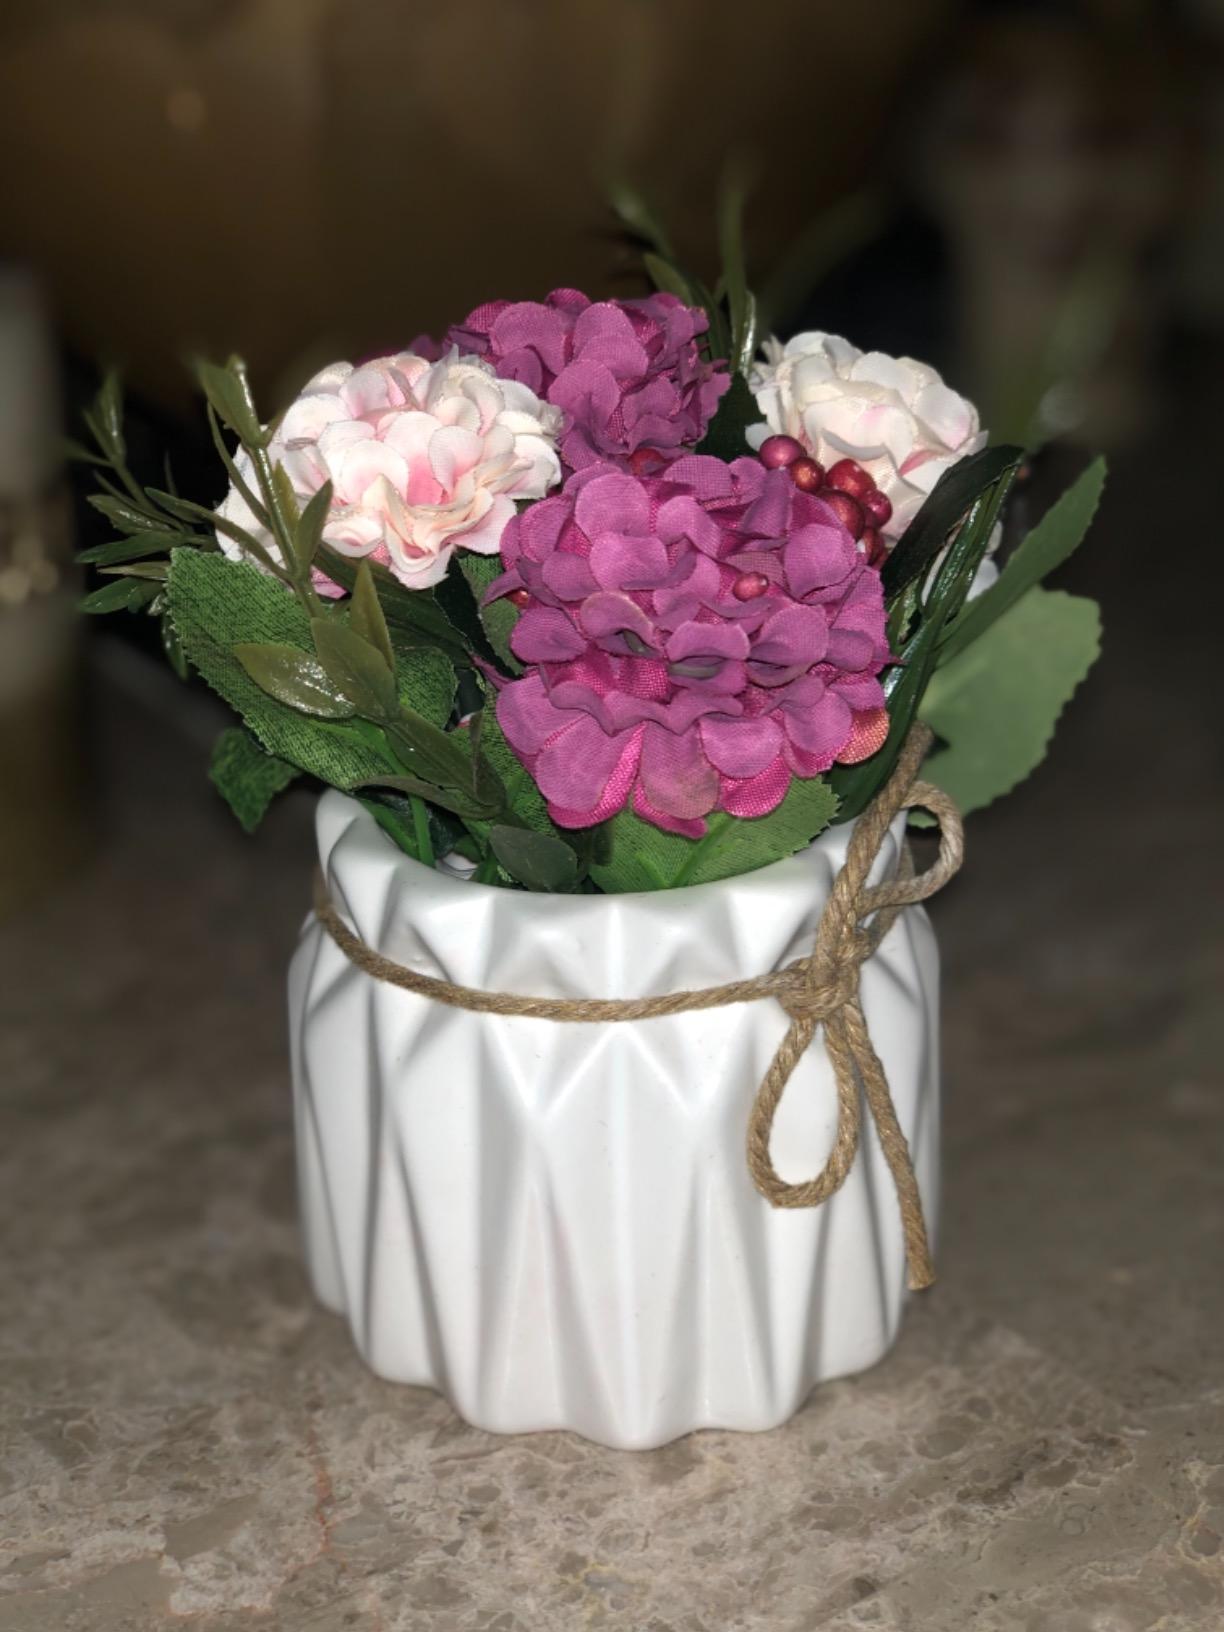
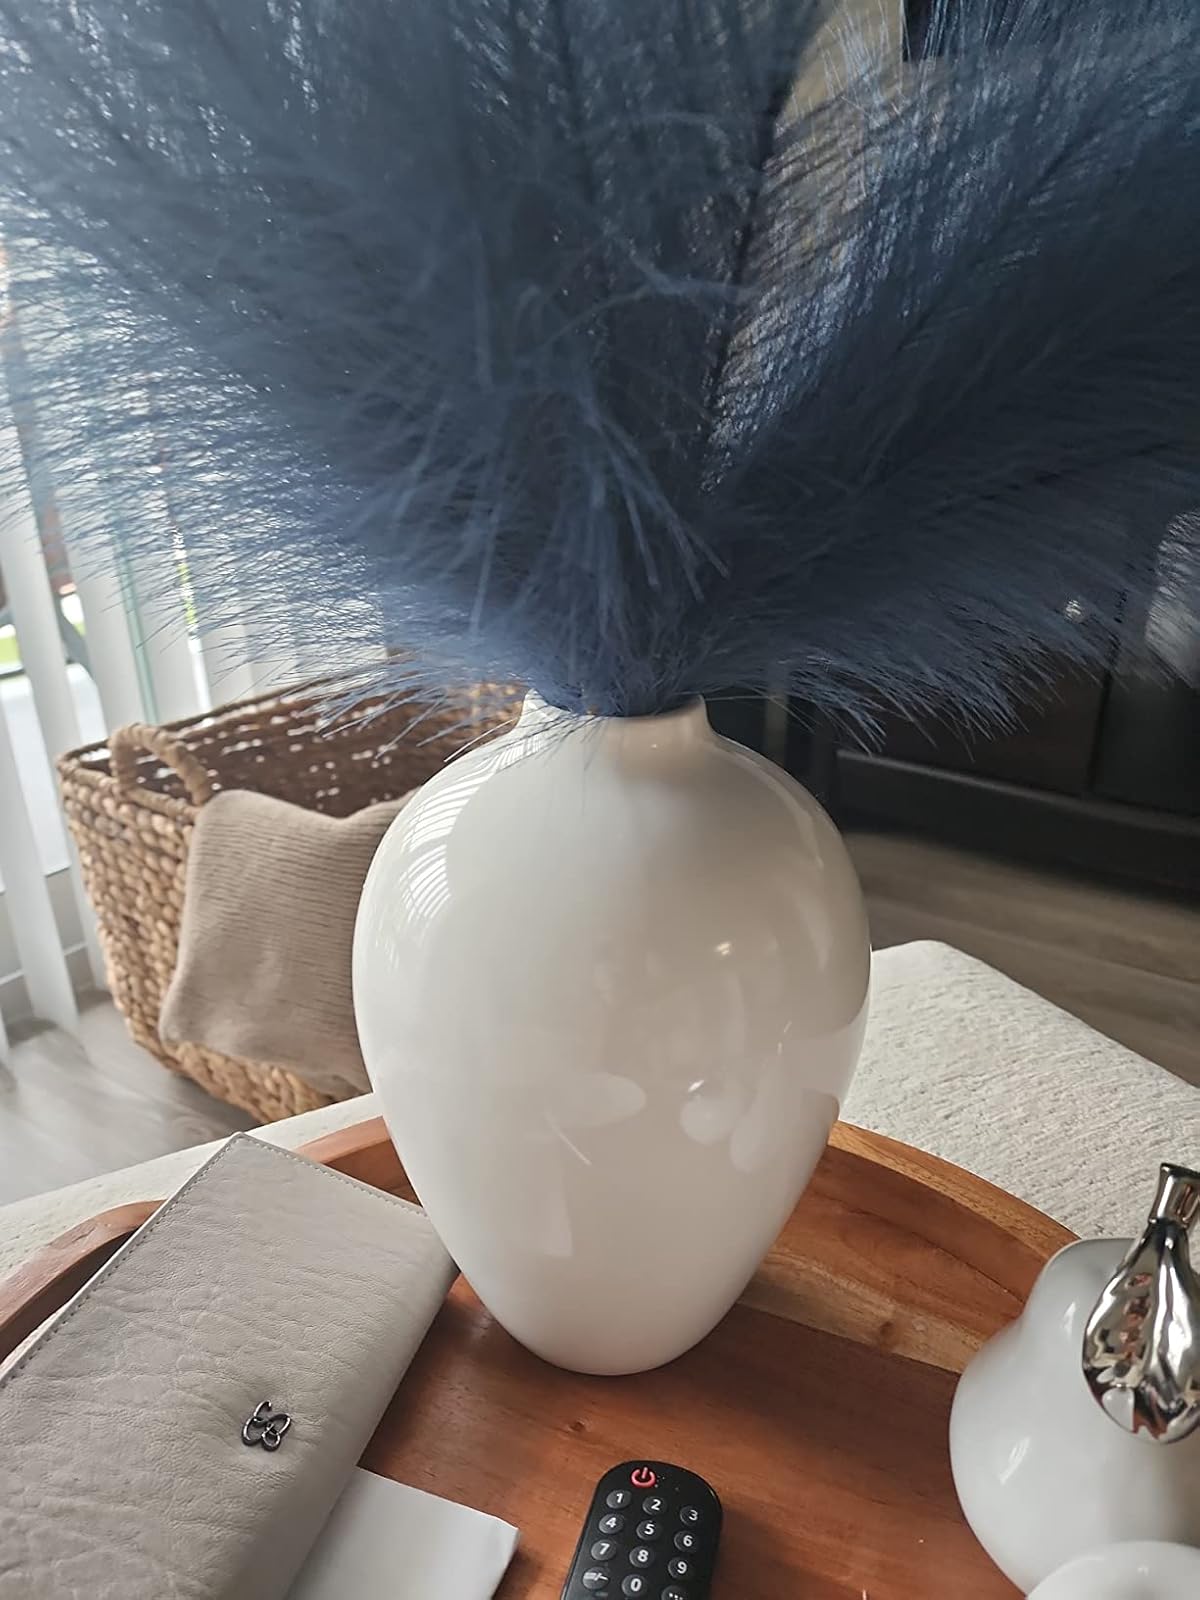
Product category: vase
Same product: no